Fort Cachacrou

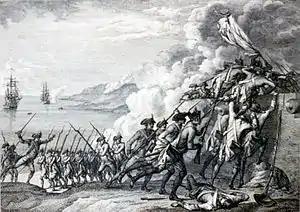
Battle scene with French soldiers attacking Fort Cachacrou during 1778 invasion

In September 1778, the French launched an invasion of Dominica, and Fort Cachacrou was their first point of attack. In anticipation of the invasion, French inhabitants of Dominica visited British troops at the fort on 6 September, getting them intoxicated and spiking the cannons with sand. French fleets sailed between three and four o'clock on 7 September from Martinique, the French-controlled island directly to Dominica's south. When the French stormed the fort in the morning, the British were taken by surprise. Once the fort was captured, the French fired a celebration signal, which was the first notice of the invasion the British had in the capital of Roseau to the north. The French successfully captured the island, and held it for more than five years until the end of the American Revolutionary War. In January 1784, the island was returned to British rule per the terms of the Treaty of Paris.